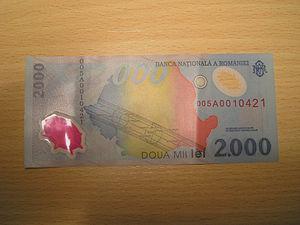
Râmnicu Vâlcea est une ville située au centre-sud de la Roumanie, en Olténie, dans le județ de Vâlcea, sur la rive droite de la rivière Olt.